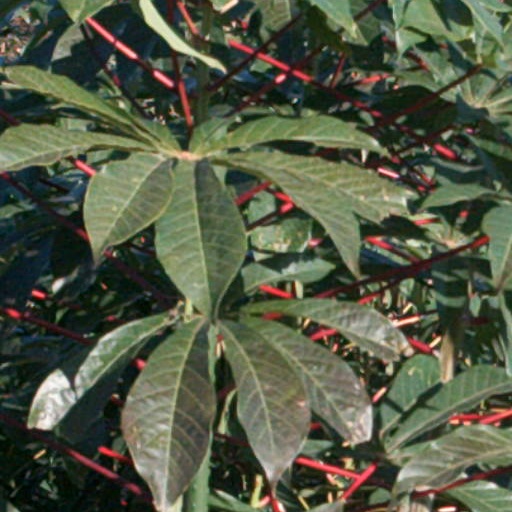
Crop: cassava